Midori (actress)

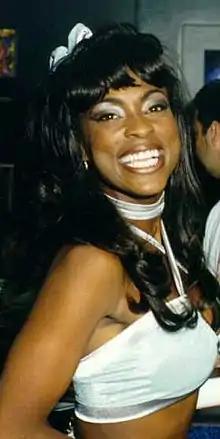
Michele "Midori" Watley in 2006

Michele Evette Watley (born July 19, 1968), known professionally as Midori, is an American singer, dancer, model, actress and former pornographic actress. She was inducted into the AVN Hall of Fame in 2009 and the Urban X Hall of Fame in 2023. She was the first African-American woman to win an AVN award, when she was named "Best Supporting Actress" in 2001. Watley was also named one of the top 10 "hottest black porn stars" of all time by "Complex" and "The Independent" named her "the queen of the black hardcore market".